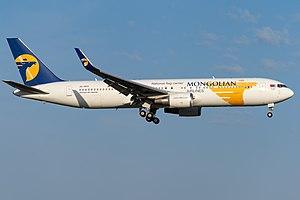
MIAT Mongolian Airlines est la compagnie aérienne nationale mongole basée à Oulan-Bator, à l'aéroport international Gengis Khan. Elle opère principalement sur des lignes intérieures mais aussi sur quelques vols internationaux.